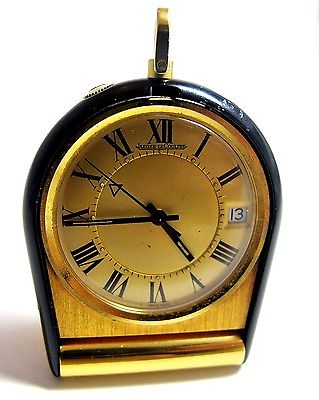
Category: table